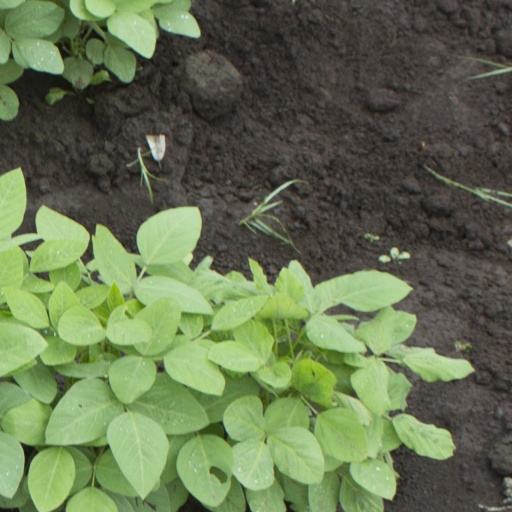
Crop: soybean